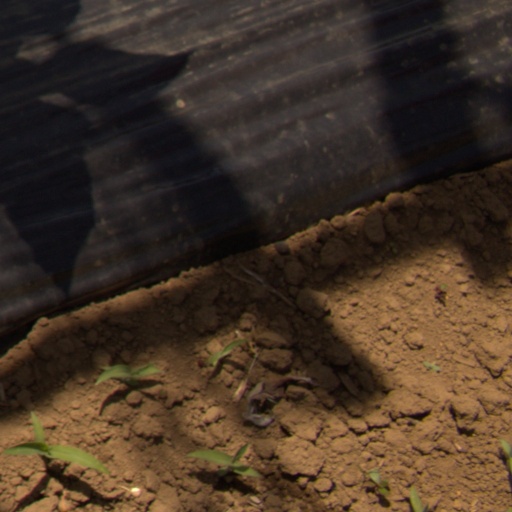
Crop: Jerusalem artichoke